Eurovision Song Contest 2010

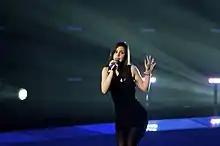
Lena performing the winning entry, "Satellite," for Germany.

The final took place on 29 May 2010 at 21:00 CEST. The "Big Four" and the host country, Norway, qualified directly for the final. From the two semi-finals on 25 and 27 May 2010, twenty countries qualified for the final. A total of twenty-five countries competed in the final. The voting system used was similar to that used in the (with a combination of televotes and jury votes), but viewers were able to vote during the performances; the voting window ended 15 minutes after the conclusion of the songs.